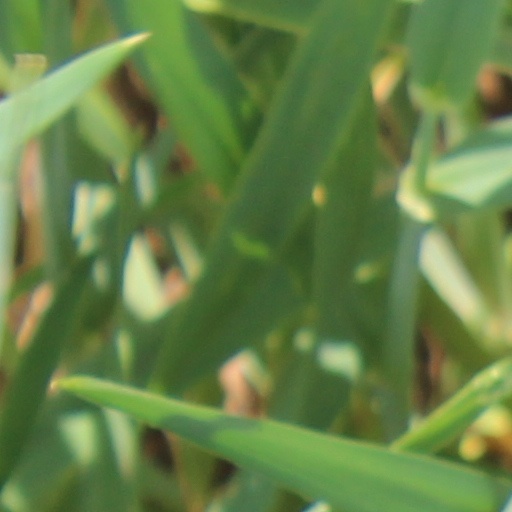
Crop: wheat